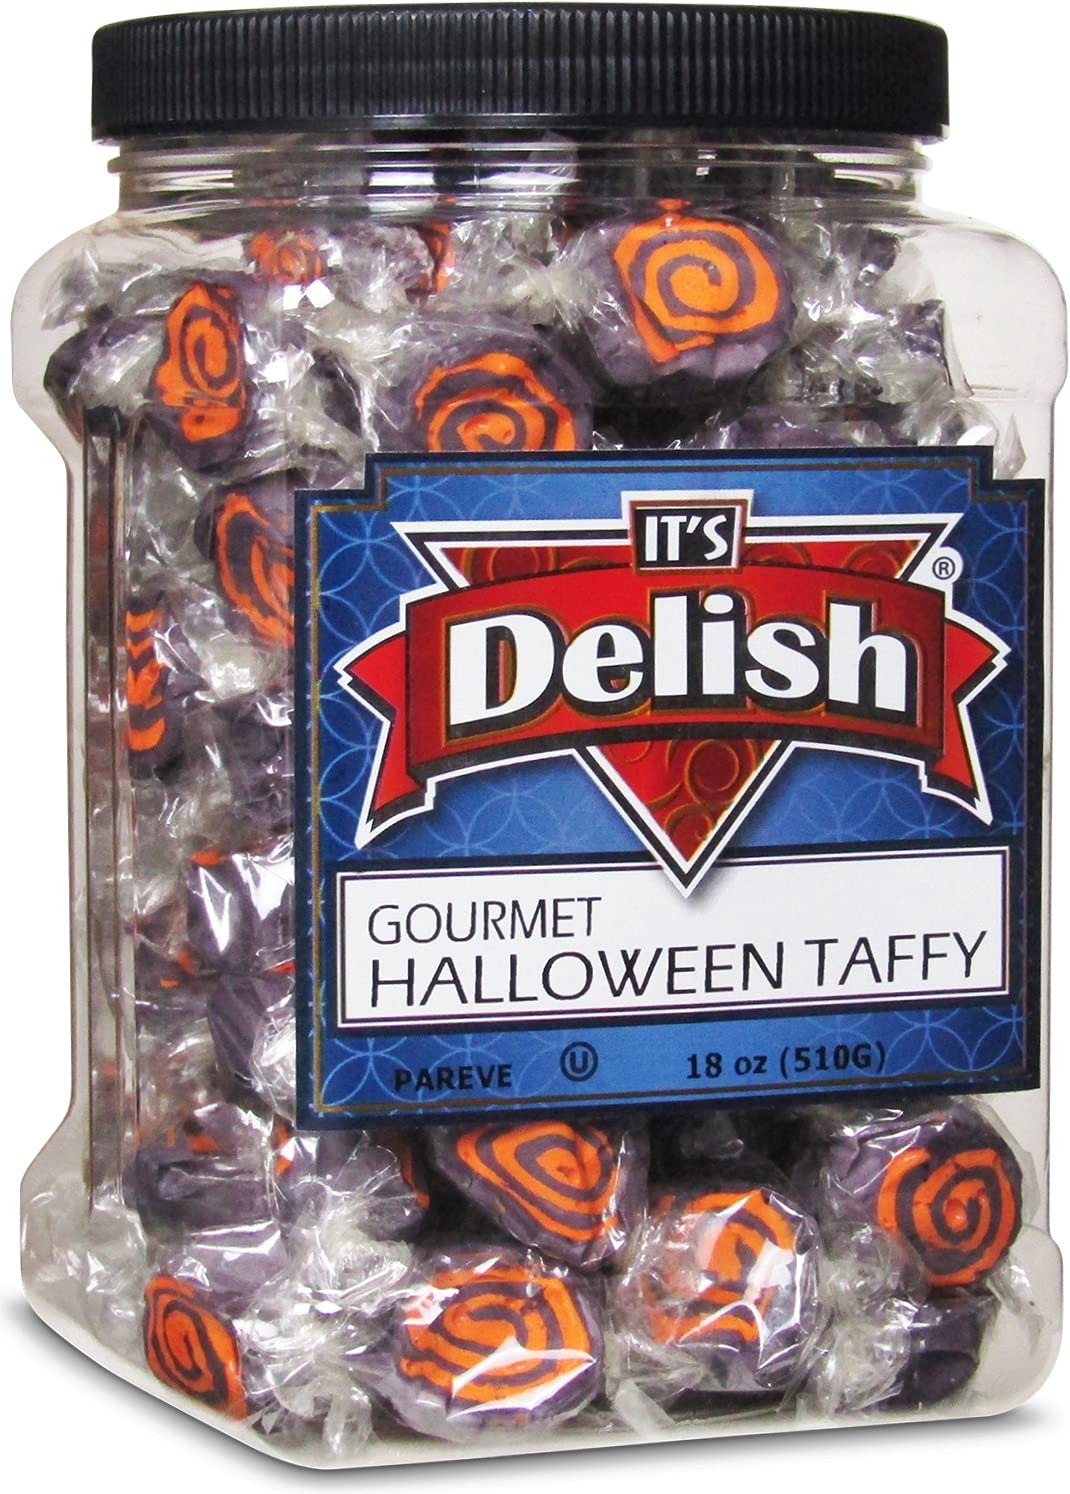
Item Name: Halloween Black and Orange Cream Taffy Chews by It's Delish, 18 Oz Jumbo Container – Individually Wrapped Gourmet Taffy - Trick or Treat Candy for Halloween Themed Parties, USA Made & Kosher
Bullet Point 1: 🟠 PERFECT TREAT HALLOWEEN ORANGE CREAM TAFFY– Its Delish 18 Oz Jumbo Reusable Container (Jar) is for all, LOVES candy so when also comes for Treat or Christmas gifts. Our naturally extracted fruits chew sure won't disappoint! Go ahead, gift them some amazing candy this Holiday season; your taste buds will "go Halloween Orange Cream Taffy " when you treat them to our Soft Taffy Chews. Try all our flavors; we are sure they will love it and you.
Bullet Point 2: 🟠 SOFY & FLUFFY TOFFEES – Our Soft Halloween Orange Cream Taffy is also known as the "After You Eat Treat," so our kids can enjoy one after every meal, up to three per day, for clean teeth and a healthier smile. Enjoy the soft, gooey, and chewy texture and delicious flavors with no guilt, Gluten-free, dairy-free, natural, and mom-approved. Our goal is to provide the most flavorful, true-to-life varieties of soft, whipped-style taffy. With over maximum flavors.
Bullet Point 3: 🟠 YOUR FAVORITE HALLOWEEN ORANGE CREAM TAFFY– Its Delish Halloween Orange Cream Taffy 18 Oz Jumbo Reusable Container is favorite among the dentists, teachers, and parents. Ideal for schools, dental and health care offices, and families who love to smile. These healthy treats are perfect for everyone, and great rewards or prizes for young children. Healthy Halloween Orange Cream Taffy with a mission to make you smile, whether that's reliving childhood or offering better things for our kids.
Bullet Point 4: 🟠 HEAVENLY HALLOWEEN THEMED CANDY – It's Delish Taffy is not sugar-free but will contain smile friendly natural ingredients that are good for your teeth too. The variety pack contains Halloween Orange Cream Taffy flavor individually wrapped taffies. You can try our delicious taffy treats & you can use them as a treat. Try our other colors and flavors, blueberry, green apple, yellow banana, peppermint and tutti frutti! - Approx. 18 Taffies/Per 4 Ounces.
Bullet Point 5: 🟠 YOU ARE SO VALUABLE – It's easy to spread the love & share the square with your friends or throw some in your pocket or bag to enjoy either. We cherish your involvement in our brand more than everything else. It is Certified that Its Delish, Dairy-Free, Packaged in the USA non-GMO. No additives or preservatives. If you need our help or need to ask something, reach out to us. Our help group will be glad to support you and guarantee that you are 100%.
Product Description: <p>Halloween Orange Cream Taffy Chews by It's Delish, 18 Oz Jumbo Container</p><p>&nbsp;</p><p>Our soft Halloween Orange Cream Taffy chews are sweet, chewy, and full of flavor. They are made in-house by our Halloween Orange Cream Taffy experts and are individually wrapped. Try our Neapolitan Ice Cream flavor. They'll be appreciated by kids and adults alike stock up for your pantry and upcoming events. A chewier texture meets our bold flavors for a different spin on our long-lasting chews. Each bite turns into a mouthwatering delight with a mildly tangy flavor and ultra-stretchy texture made to savor. With Halloween Orange Cream Taffy, you are in for an enjoyable treat! Each Neapolitan Ice Cream flavored taffy has individually wrapped delicious gourmet taffy. We make sure we always have the best of flavors. Our goal is to provide the most flavorful, true-to-life varieties of soft, whipped style taffy you can find. We are always testing new flavors and adding them to our list every year. Soft Halloween Orange Cream Taffy flavor is the original, just chewier! Stock up for snacking or a pink themed party!</p><p>&nbsp;</p><p><strong>About It's Delish!</strong></p><p>&nbsp;</p><p>It's Delish was established in 1992 and is located in North Hollywood, California. It's Delish is a food manufacturer and distributor who produces over 500 gourmet food products including licorice, sour belts, taffies, caramels, Jordan almonds, chocolates, nuts, fruits, trail mixes, spices, and the spice blends. It's Delish also produces organics and all natural products. We give you the opportunity to order from the factory direct!</p><p>&nbsp;</p><p>It’s Delish! prides itself on the four pillars that are at the foundation of everything we do.</p><p>&nbsp;</p><p>Innovation Quality Value Service</p>
Value: 1.0
Unit: Count

Price: 31.99